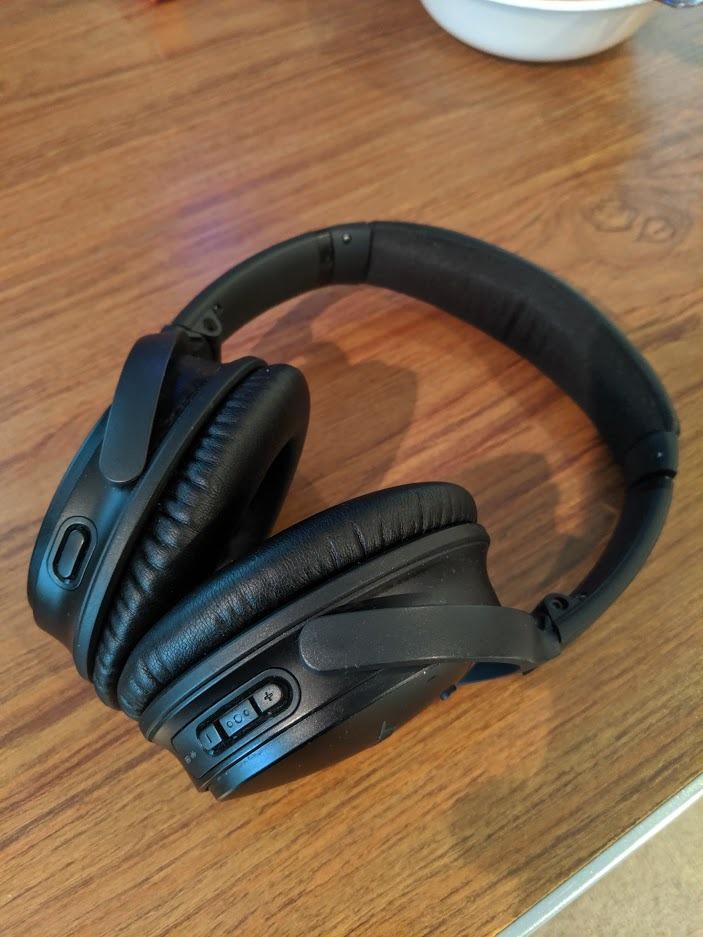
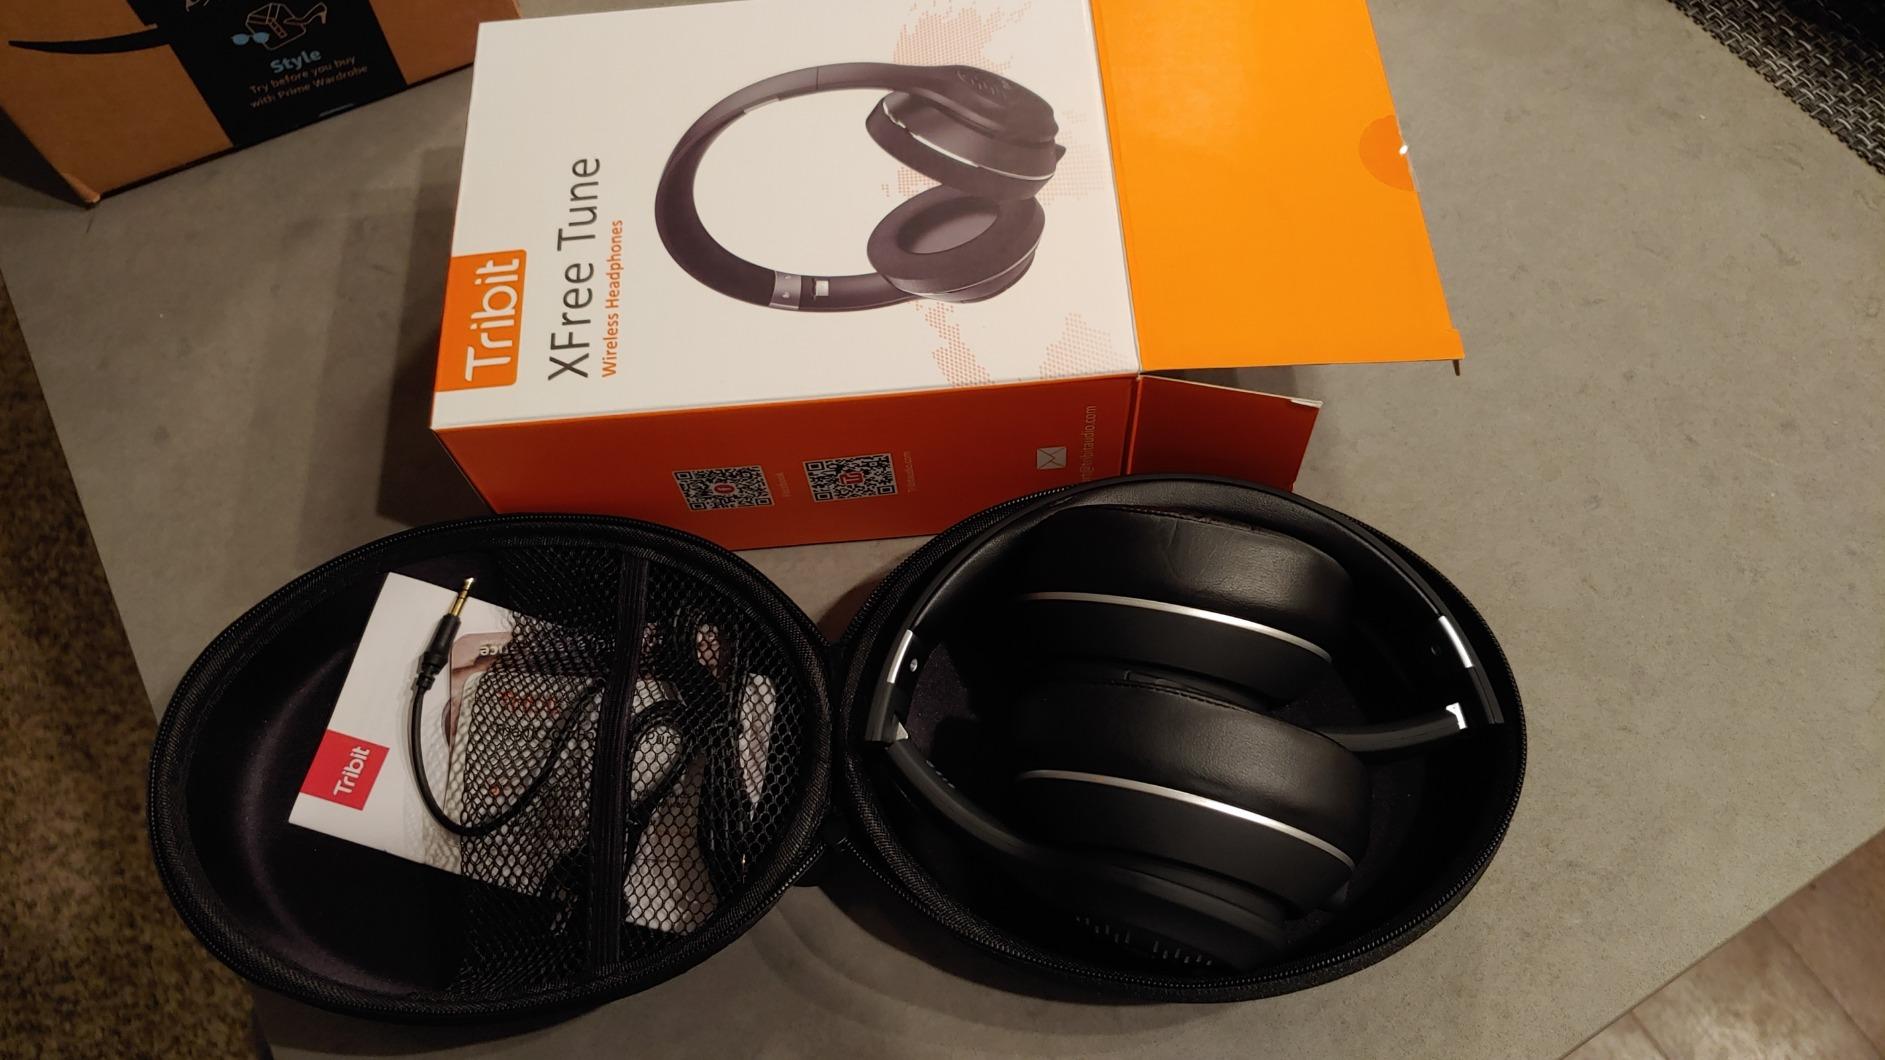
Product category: headphones
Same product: no